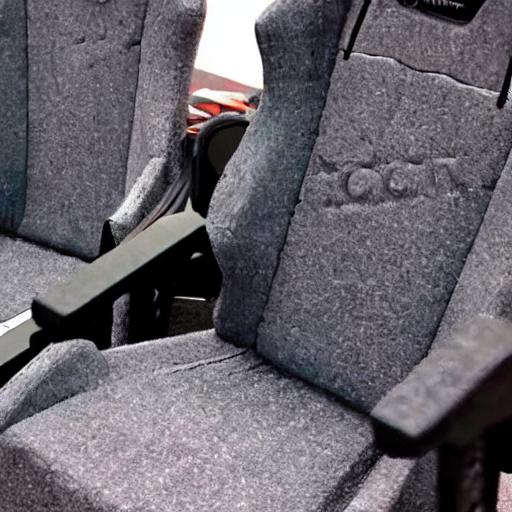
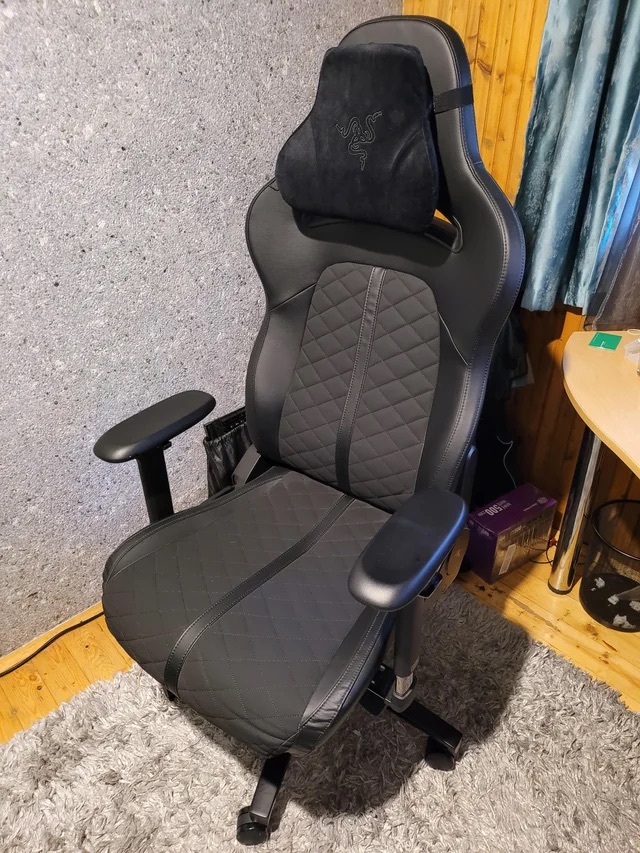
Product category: items_chair
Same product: no